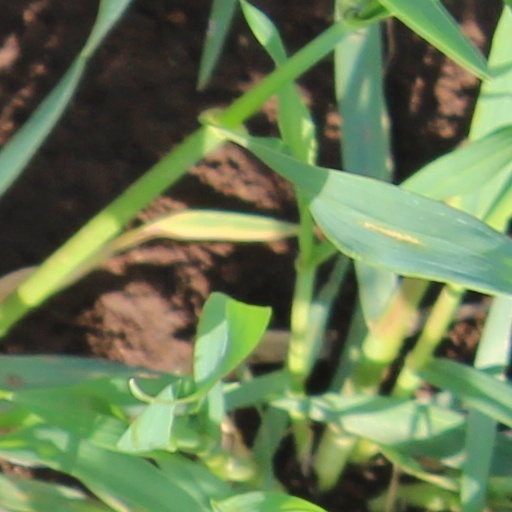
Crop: wheat